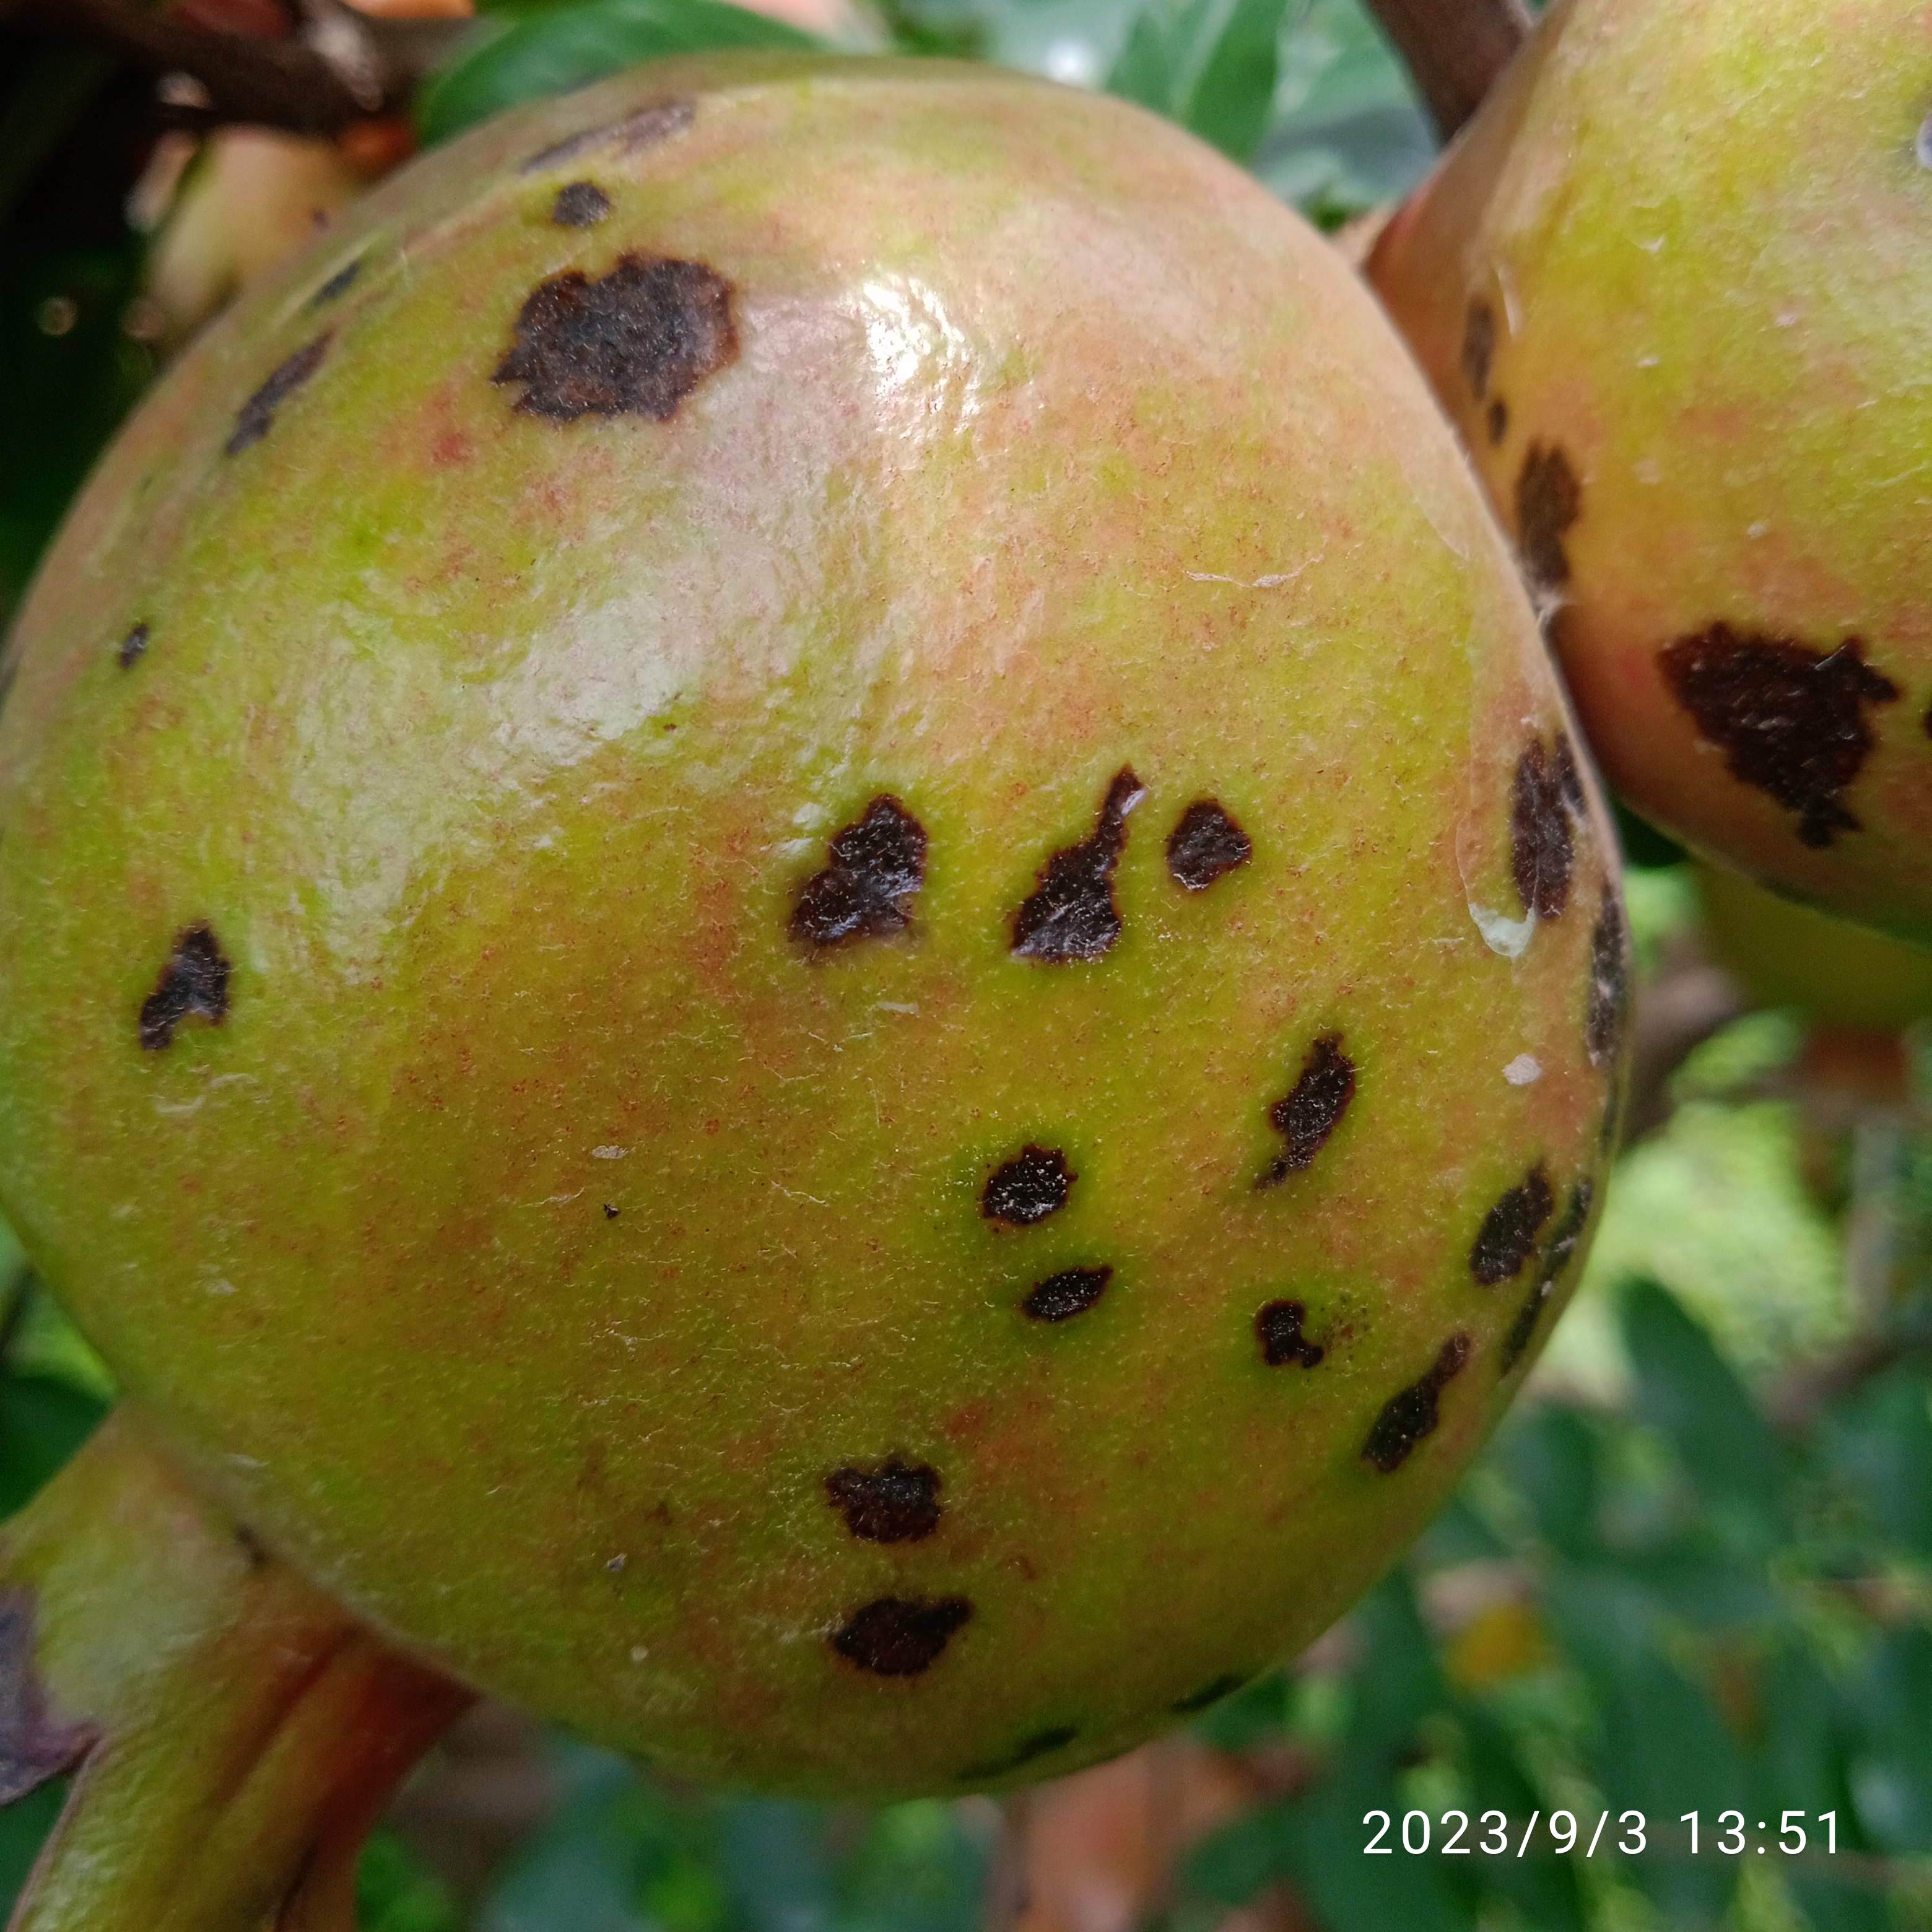
Label: Anthracnose